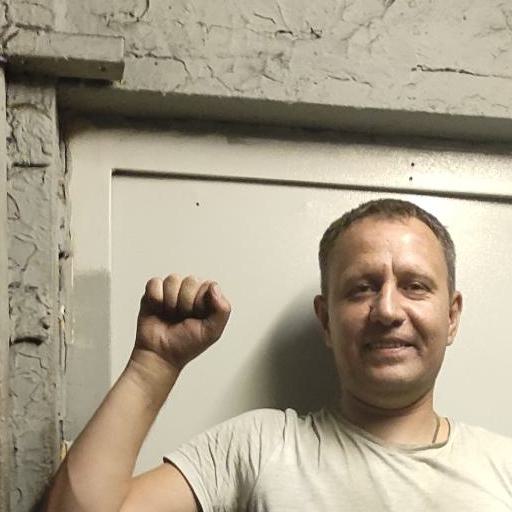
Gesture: fist